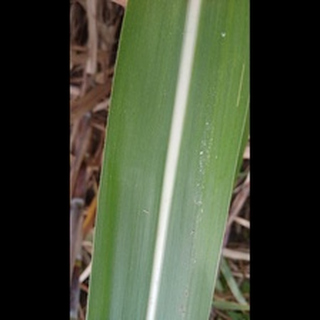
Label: healthy_sugarcane